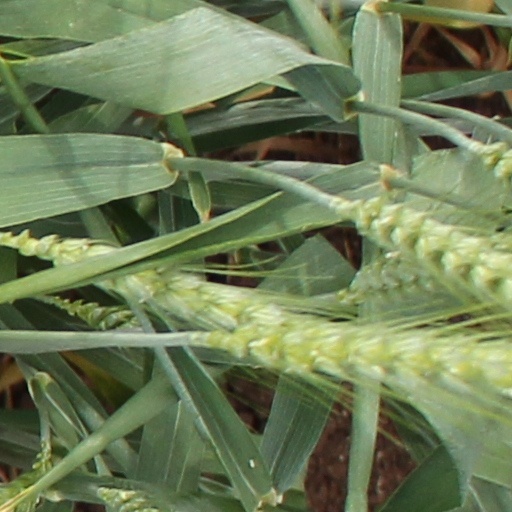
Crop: wheat